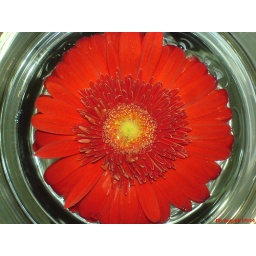
A real flower in tha Vass of water